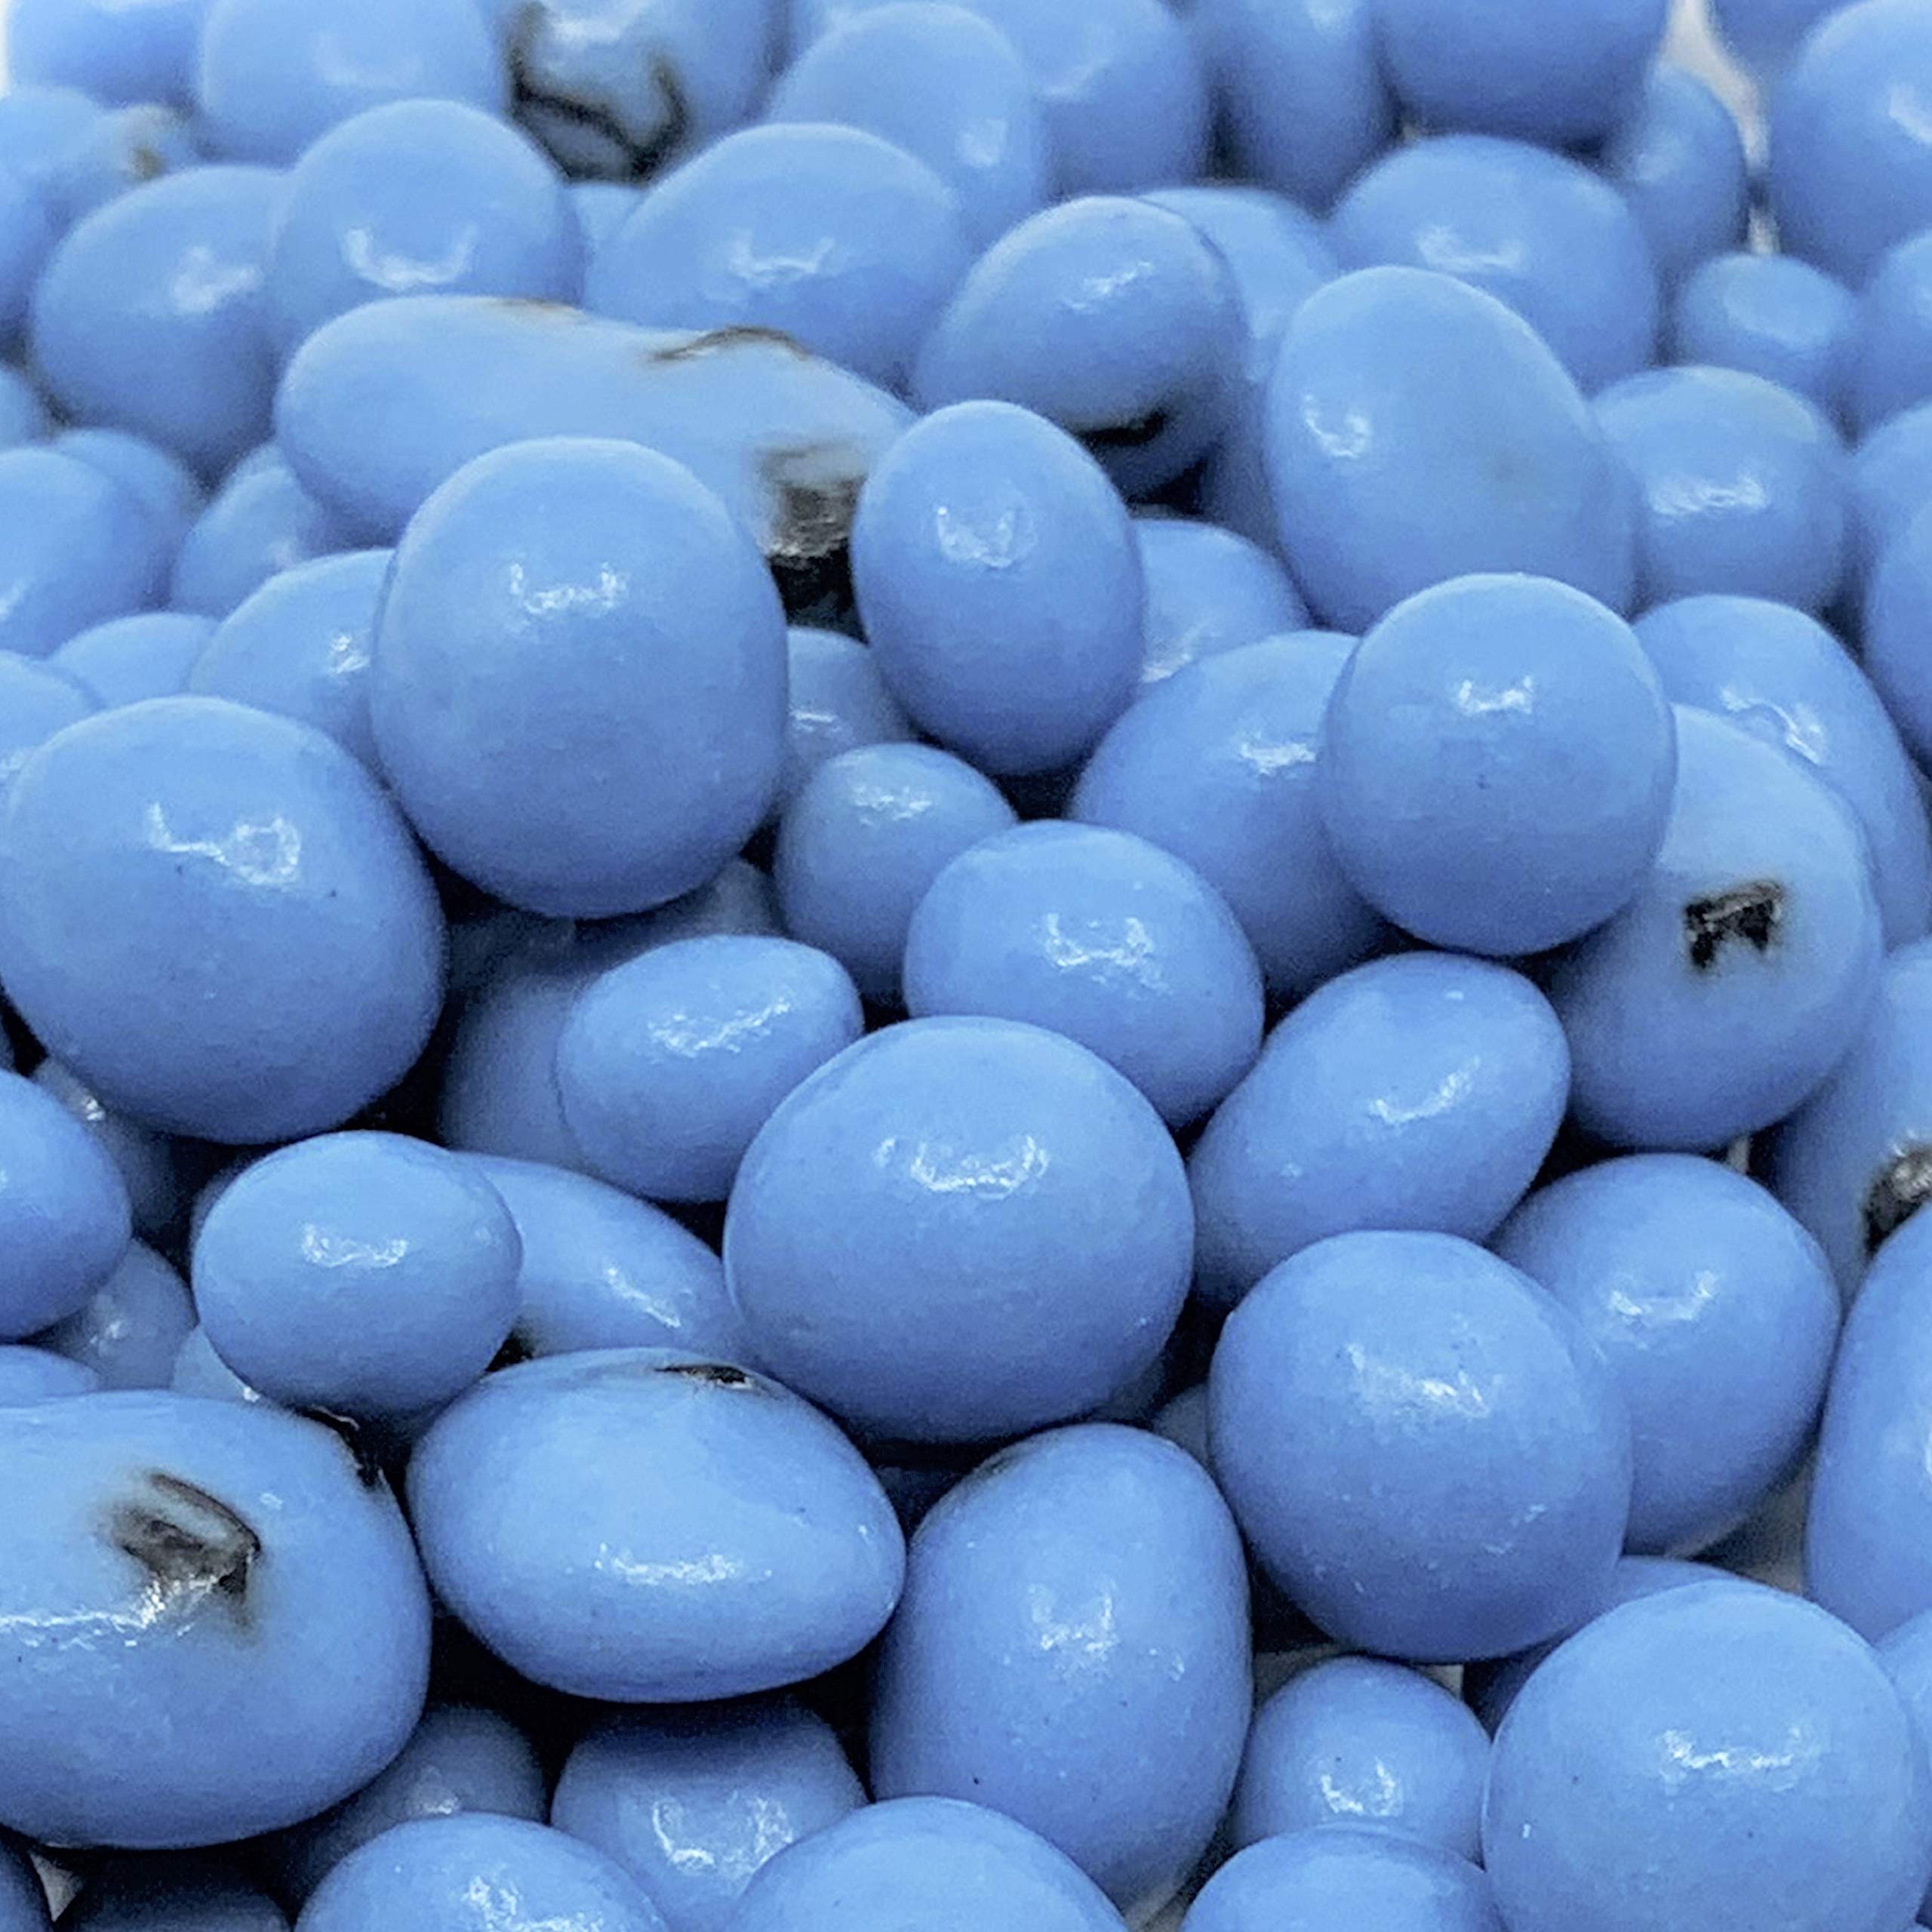
Item Name: Greek Yogurt Covered Blueberries by It's Delish, 2 lbs Bulk Bag – Scrumptious & Nutritious Yogurt Coated Dried Blueberries – Sweet Snacking and Bulk Party Treats – USA Made, Kosher OU Dairy
Bullet Point 1: PREMIUM TASTE AND FLAVOR – Our Greek yogurt-covered Blueberries are delicious and make a high-energy snack with real fruit goodness. These sweet, natural Blueberries are covered in a creamy, delicious Greek-style yogurt coating that makes them mouth-wateringly delicious. These Greek-style Blueberries are the complete package when it comes to taste, quality, and convenience.
Bullet Point 2: VALUE SIZE - Our Greek yogurt-covered Blueberries are packed in a Two Pounds (32 Oz) bulk bag Its Delish brand. So, whether you like snacking at work or while enjoying your favorite movie it will be able to fulfill your needs for many meals or snack times. So, don't hesitate to add our Greek yogurt-covered Blueberries to your cart.
Bullet Point 3: MIX OF DELICIOUS INGREDIENTS – When you crave a tasty yet healthy snack, what's better than Greek yogurt-covered Blueberries? Everyone loves yogurt-covered Blueberries, especially children. Also, they are packed fresh in a reusable jar to preserve their taste and flavor. However, to keep them fresh and crunchy, tightly close the packet and store them in a cool place.
Bullet Point 4: PACKED WITH FIBERS AND PROTEINS – The combination of flavorful yogurt and buttery Blueberries makes this dessert amazing that you want to have every day. Enjoy them right out of the box, or add them to your favorite trail mix. They also go well with baked goods and recipes. Just the sweet treat you have been looking for!
Bullet Point 5: YOU ARE VALUABLE – We cherish your involvement in our brand more than everything else. It is Certified Kosher OU Packaged in the USA non-GMO, No MSG, Gluten-Free. Kosher OU-D and Cholov Yisroel.
Product Description: <p></p><b>Greek Yogurt Coated Blueberries by Its Delish</b> <p></p> Our Yogurt Covered Blueberries are a fine delicacy with from inside and out. At It's Delish we use the highest quality fruit to marry with rich greek yogurt coating. Try some for that special occasion and stock up for a good moment at home, office and any event. Enjoy!<p></p><b>About It's Delish!</b> <p></p>It's Delish was established in 1992 and is located in North Hollywood, California. It's Delish is a food manufacturer and distributor who produces over 500 gourmet food products including licorice, sour belts, taffies, caramels, Jordan almonds, chocolates, nuts, fruits, trail mixes, spices, and the spice blends. It's Delish also produces organics and all-natural products. We give you the opportunity to order from the factory direct!<p></p>It’s Delish! prides itself on the four pillars that are at the foundation of everything we do.<p></p>Innovation Quality Value Service
Value: 1.0
Unit: Count

Price: 26.99